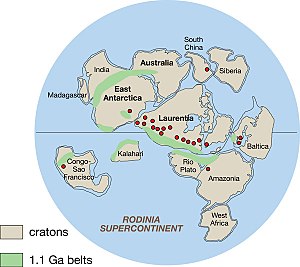
Rodinia
Paleotektoniske rekonstruktion af Rodinia
Rodinia er et tidligere superkontinent som formentlig blev dannet for omkring en milliard år siden. Kontinentet lå hovedsagelig syd for ækvator, og dækkede bl.a. sydpolen. For omkring 600 millioner år siden var store dele af kontinentet dækket af is.